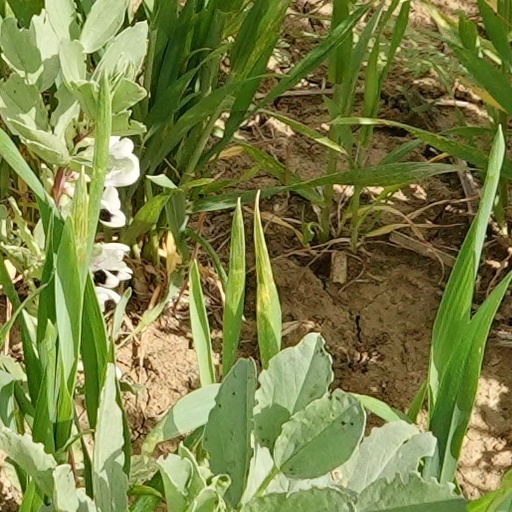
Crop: wheat